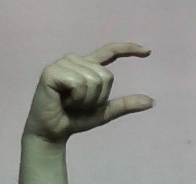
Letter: dal